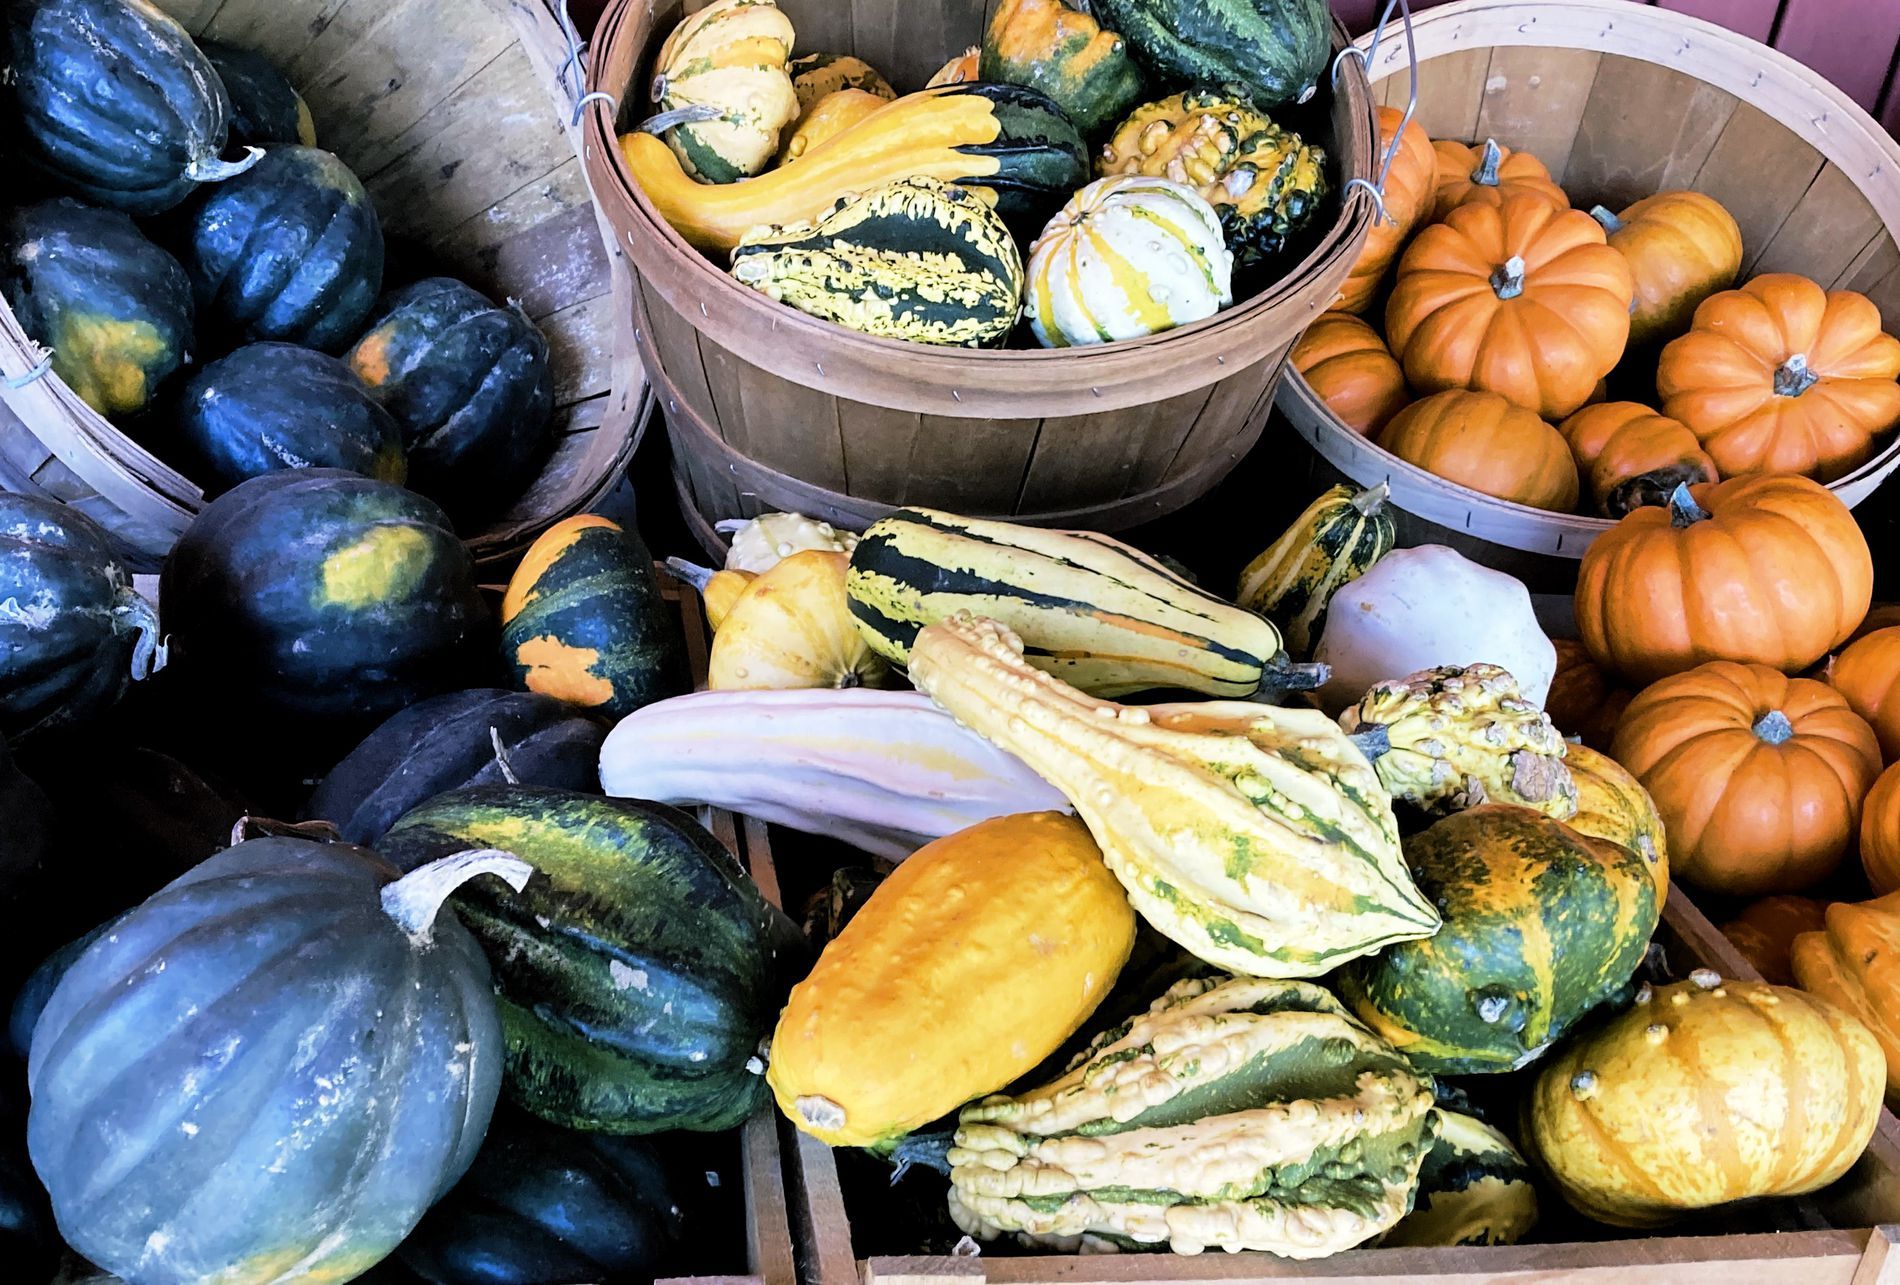
Autumn Harvest
A large buckets and boxes full of different kinds of pumpkins, it's autumn time for harvest to prepare holidays food.
A bird's eye-angled shot, the variant colors of the pumpkins gives inviting feelings, and the atmosphere is warm, festive and joyful, and evokes a rustic mood.
Labels: Food, Plant, Produce, Squash, Vegetable, Gourd, Pumpkin, Animal, Fish, Sea Life, buckets, Harvest, Wooden Boxes, Black Pumpkin
Camera: Apple iPhone SE (2nd generation)
Lens: iPhone SE (2nd generation) back camera 3.99mm f/1.8
Aperture: F1.8
Exposure: 1/60 sec
ISO: 100
Focal length: 4.0 mm